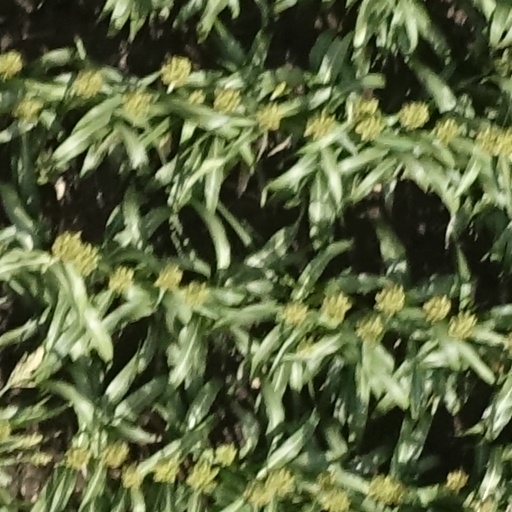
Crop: sorghum